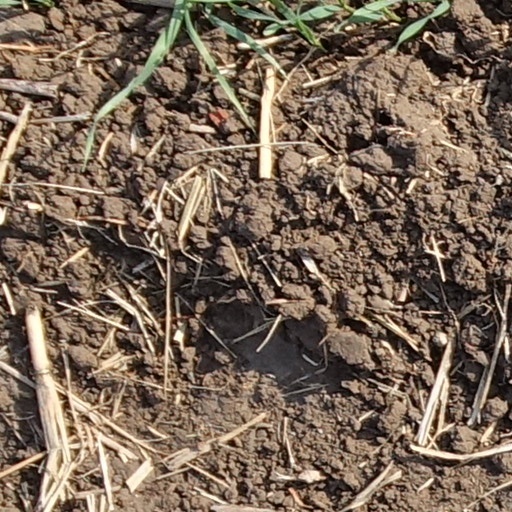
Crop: wheat